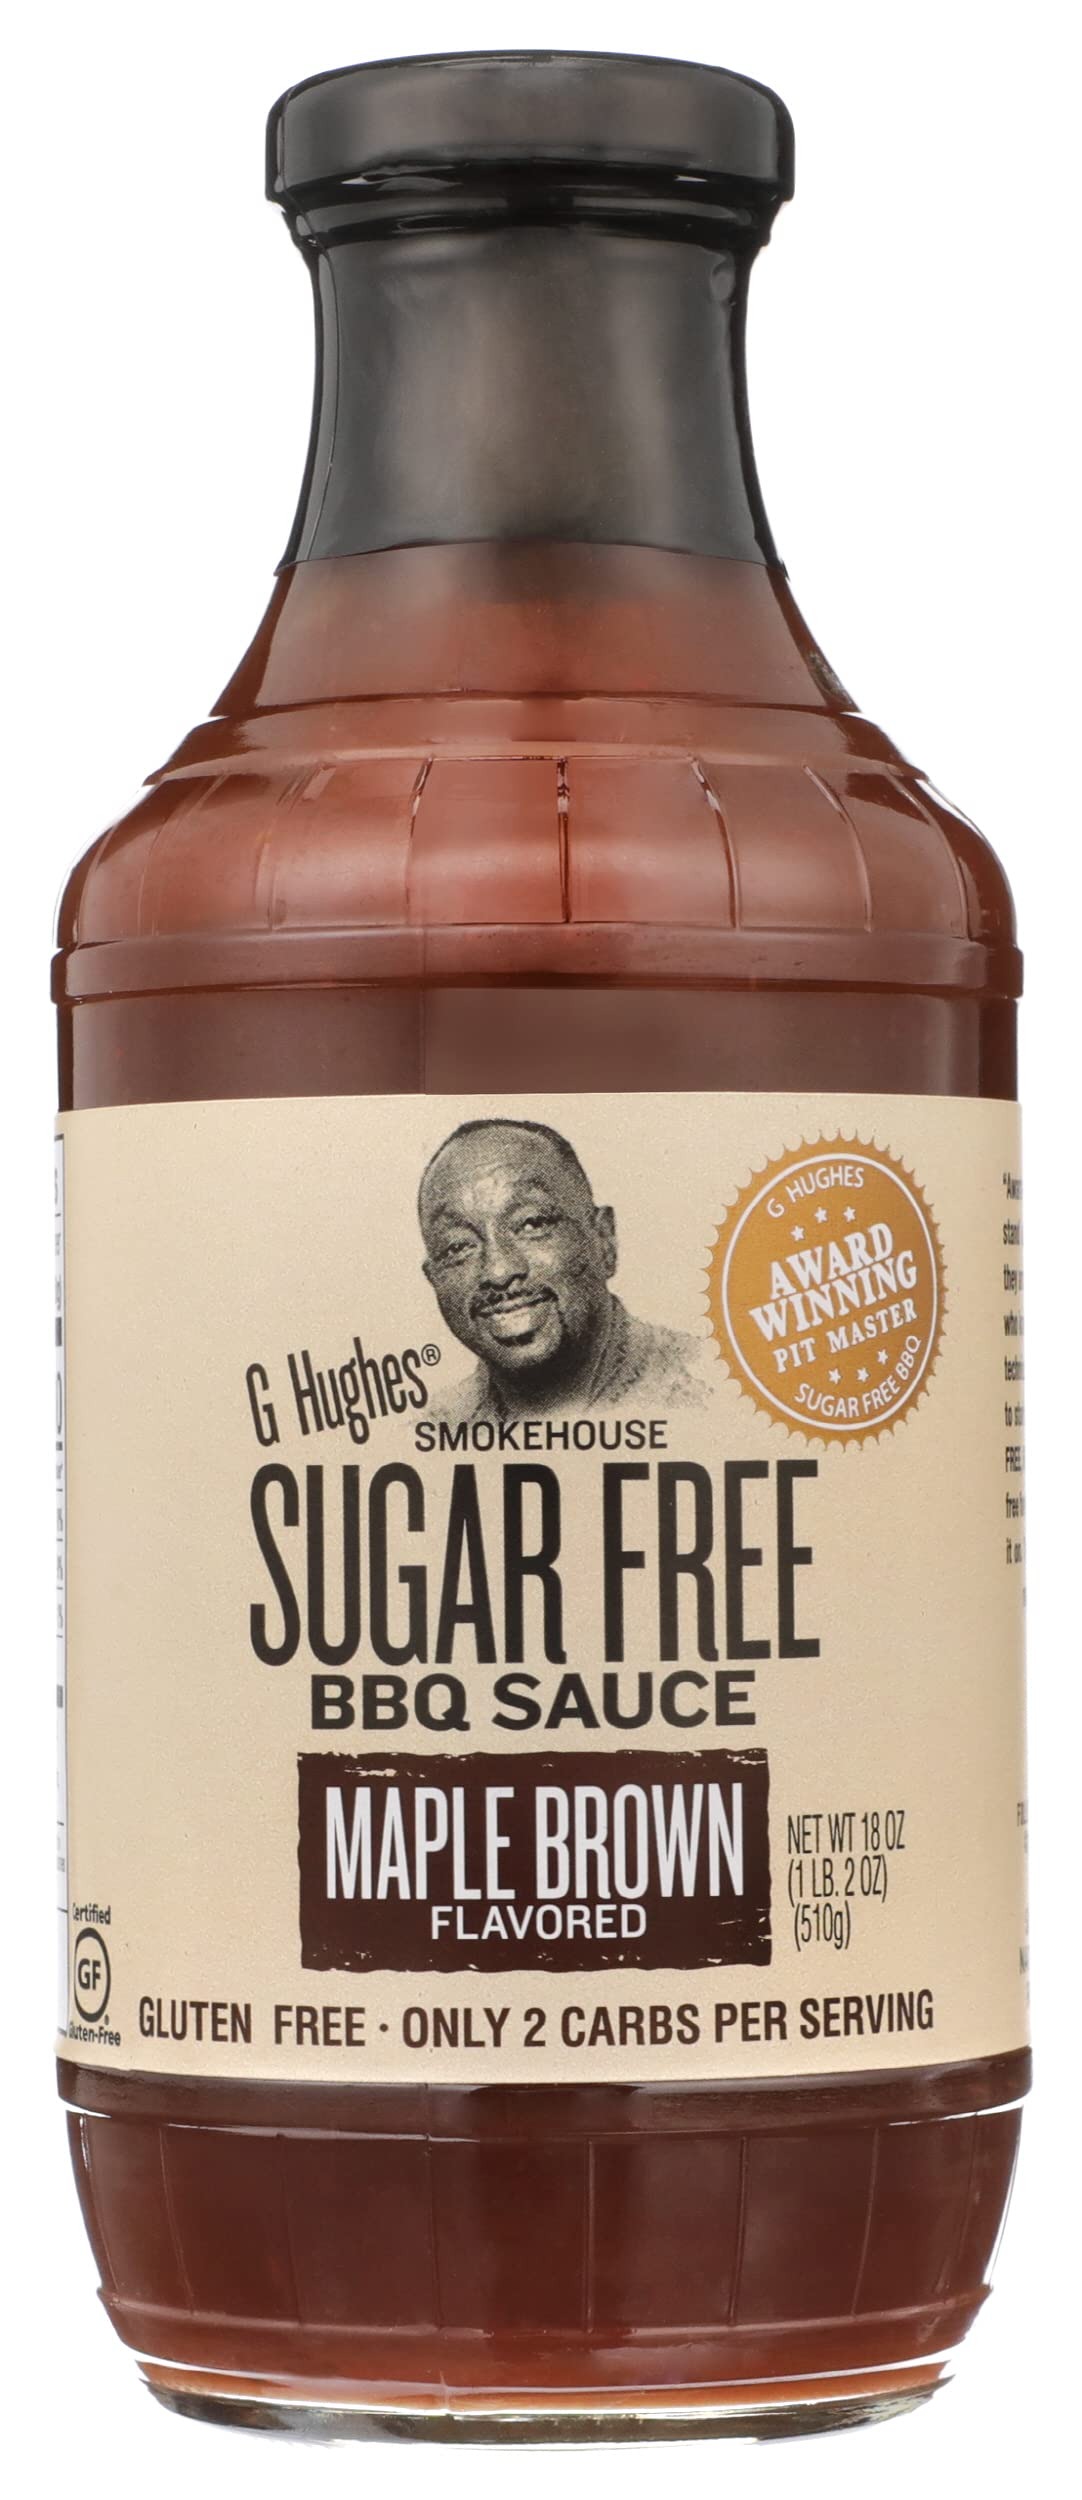
Item Name: G Hughes Maple Brown Barbeque Sauce, Sugar Free, Gluten Free, 18 Ounce (Pack of 6)
Bullet Point: G Hughes Maple Brown Barbeque Sauce, Sugar Free, Gluten Free, 18 Ounce (Pack of 6)
Value: 108.0
Unit: Ounce

Price: 35.89